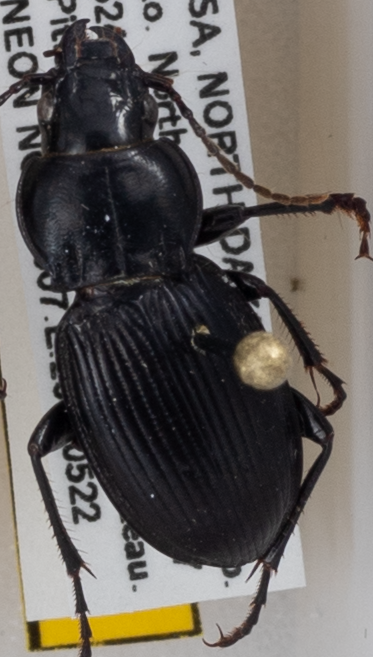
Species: Cyclotrachelus torvus
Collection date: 2018-05-22
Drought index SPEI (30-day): -0.638
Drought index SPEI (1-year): -0.32
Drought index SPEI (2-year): -0.198